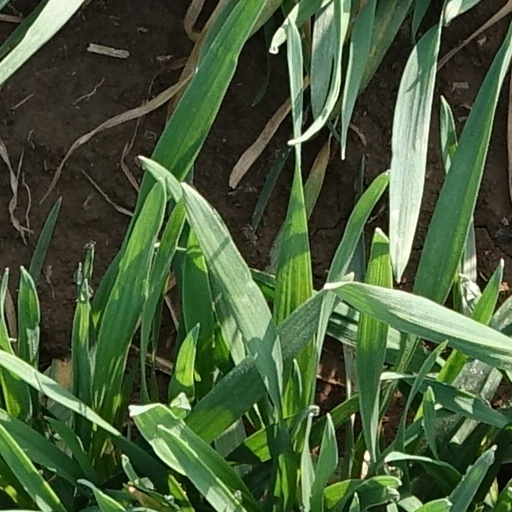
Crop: wheat